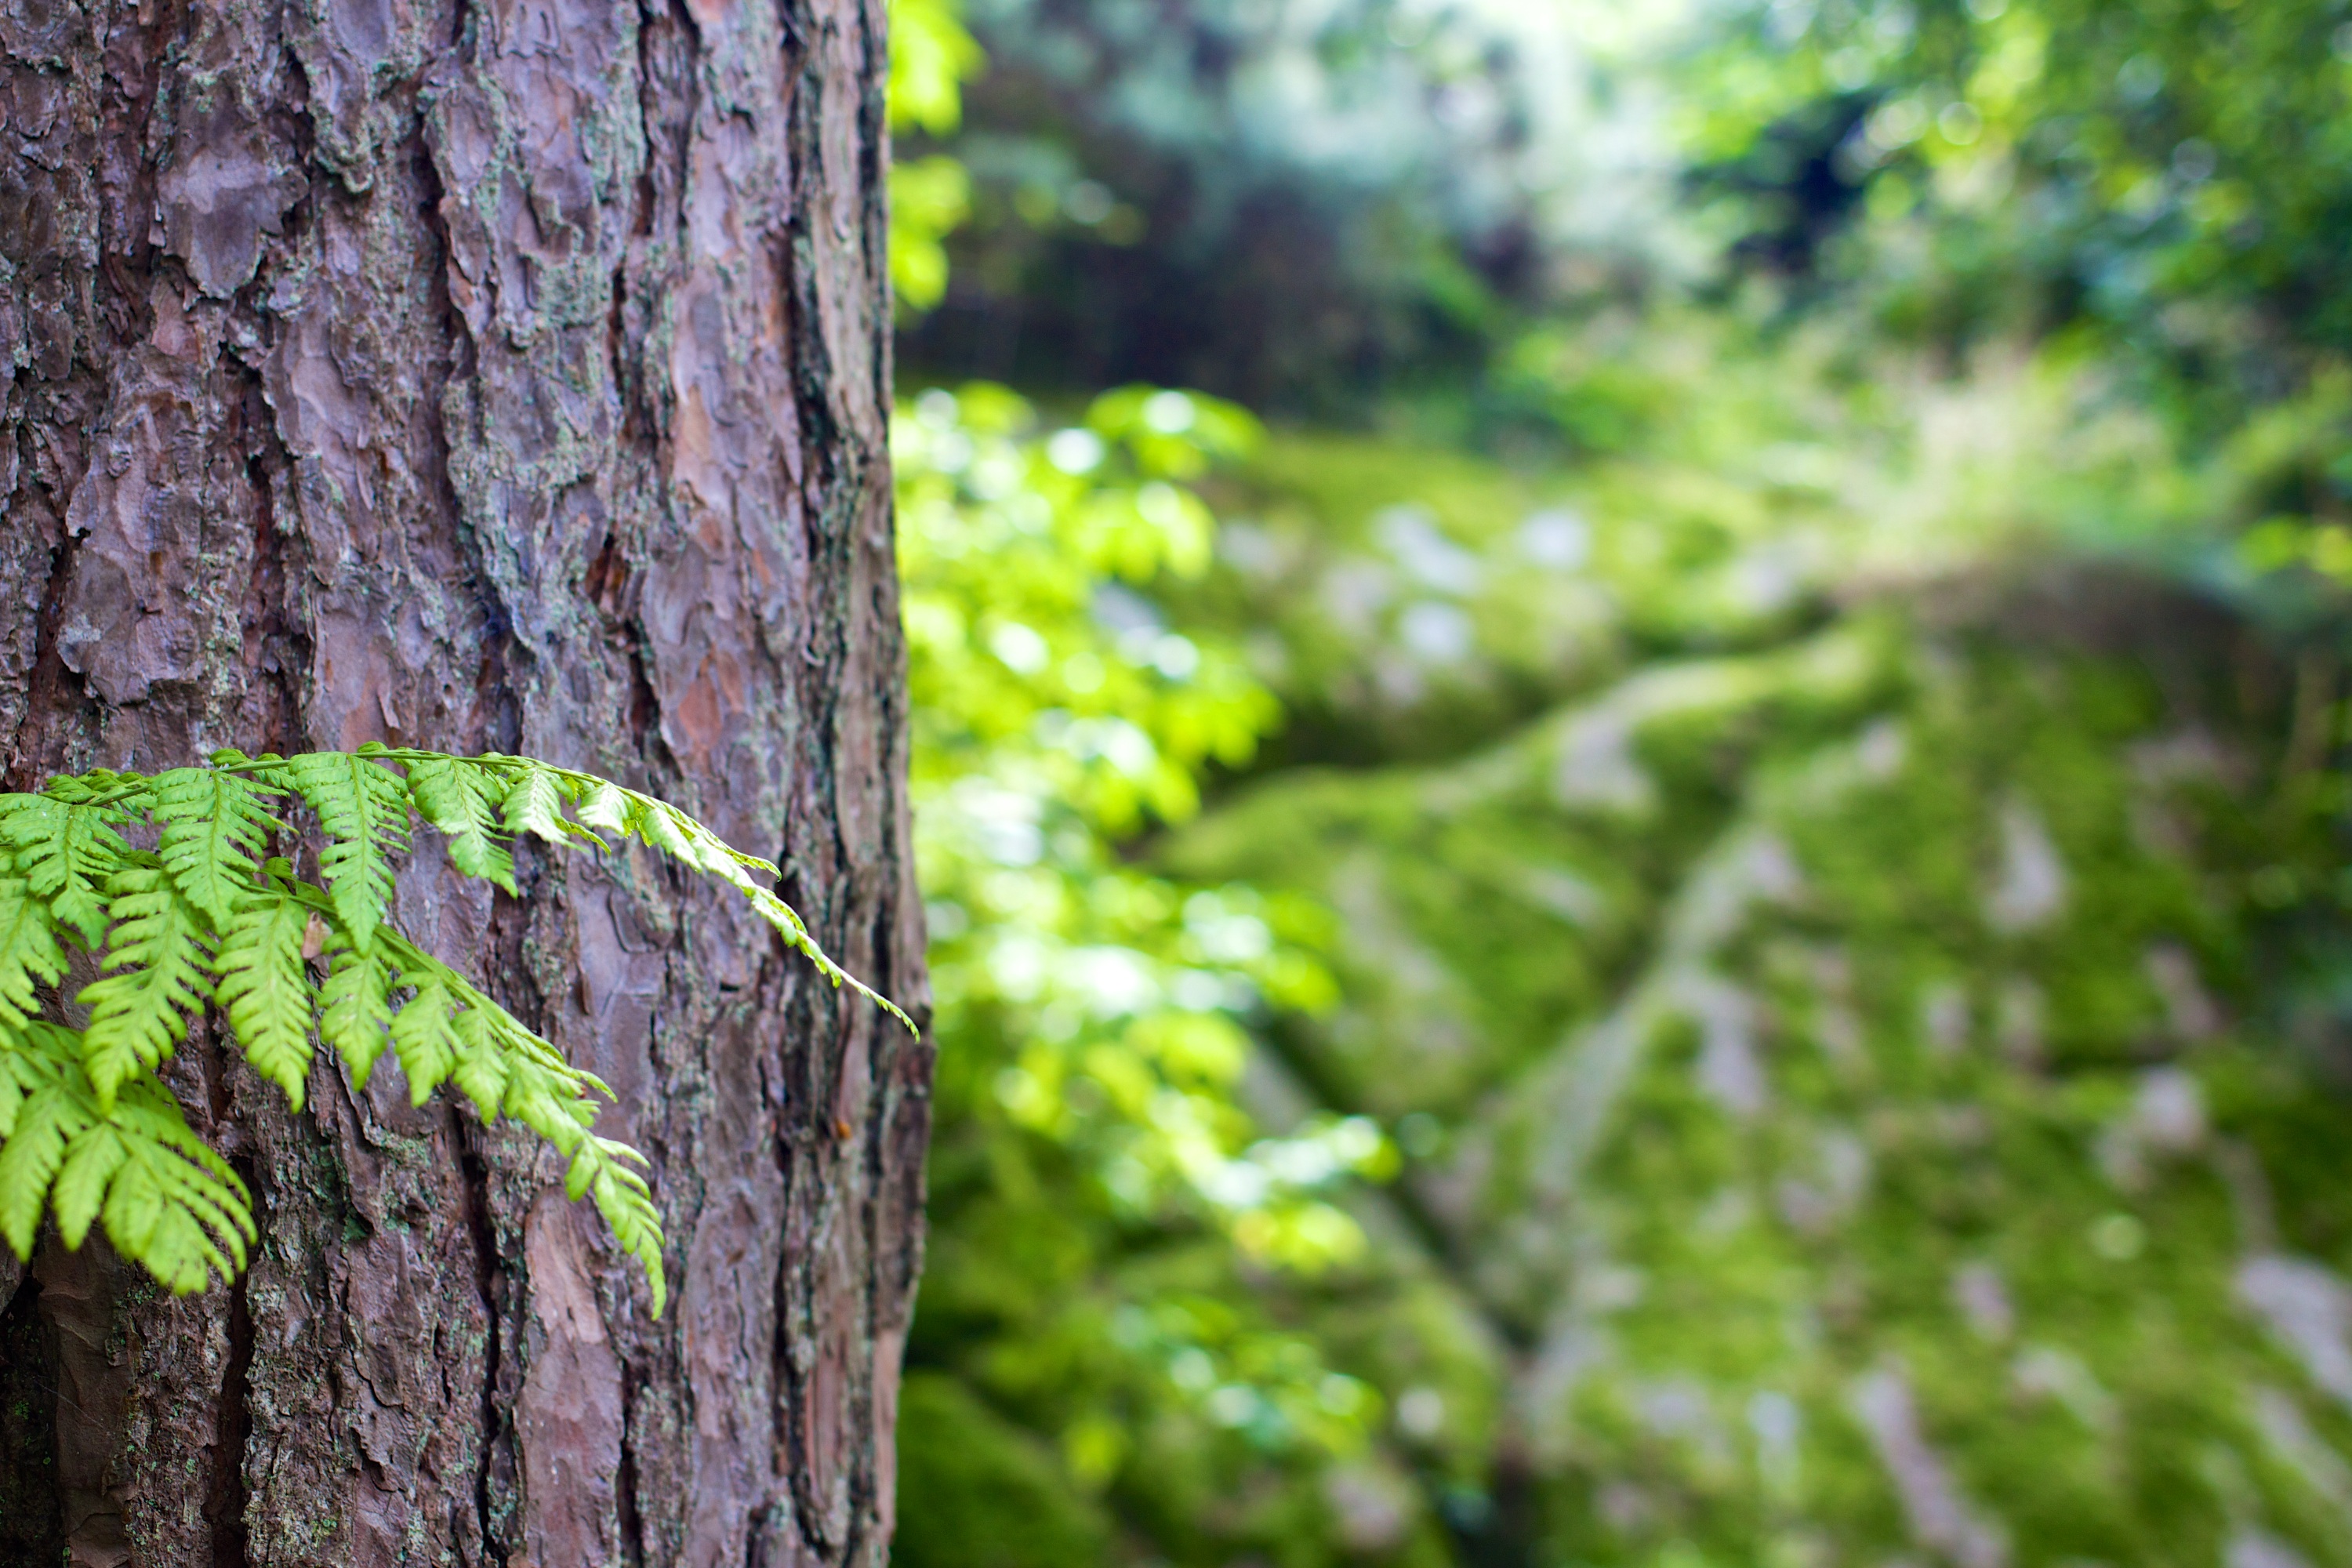
tree, nature, forest, grass, branch, bokeh, plant, wood, sunlight, leaf, flower, trunk, bark, wildlife, environment, green, jungle, natural, autumn, brown, botany, lumber, flora, season, tree trunk, leaves, woods, shrub, rainforest, deciduous, timber, woodland, habitat, natural environment, woody plant, land plant